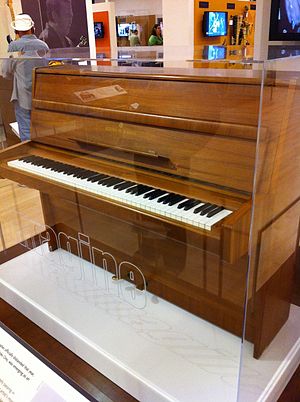
Klaver
Et klaver er et musikinstrument der sammen med flyglet også kaldes for piano. Et klaver består af et klaviatur, der med tangenter får filtbeklædte hamre til at anslå stemte strenge. Et moderne klaver har 88 tangenter.